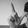
ASL letter: L